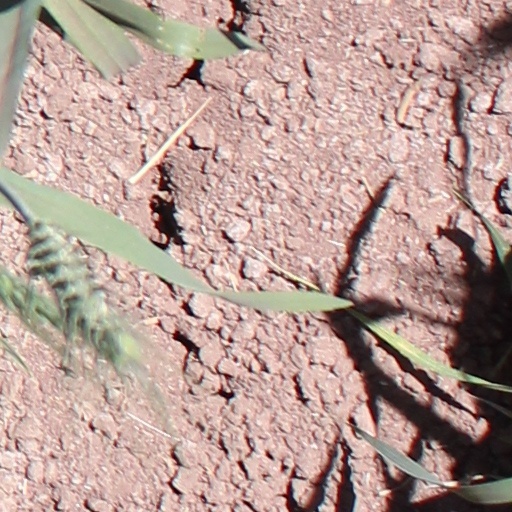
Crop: wheat